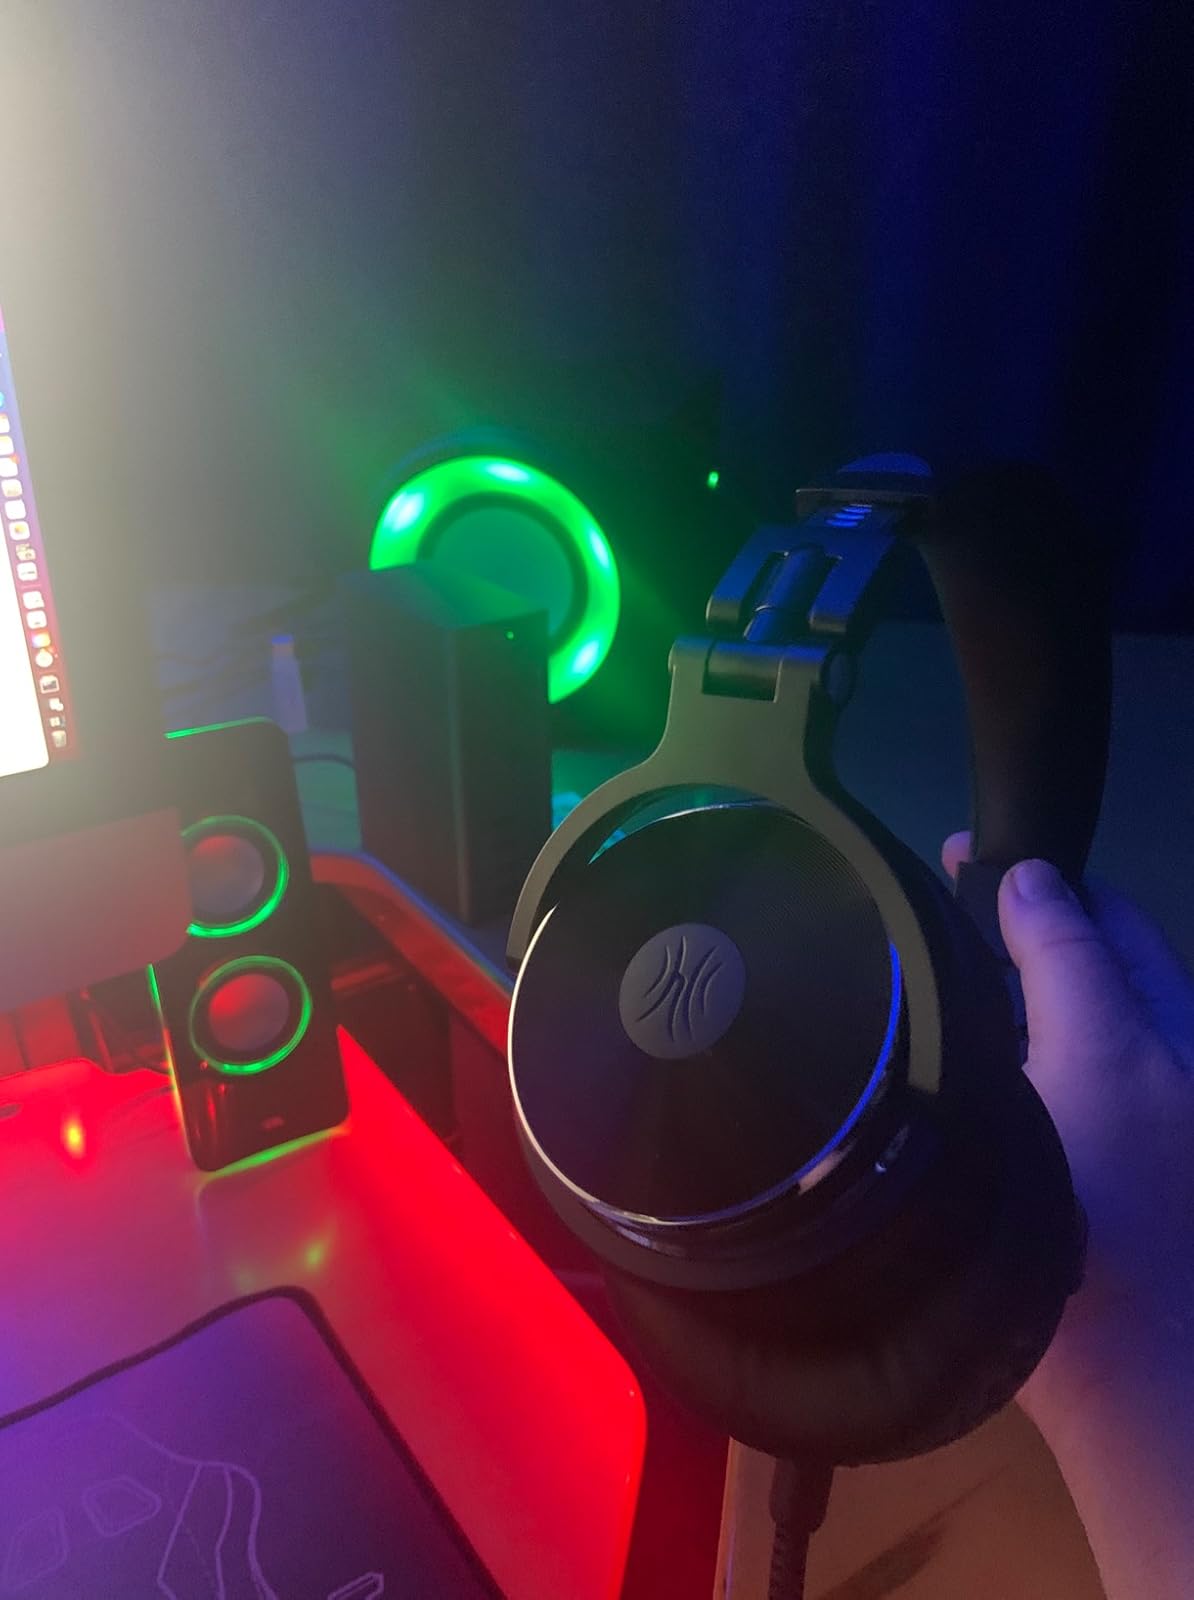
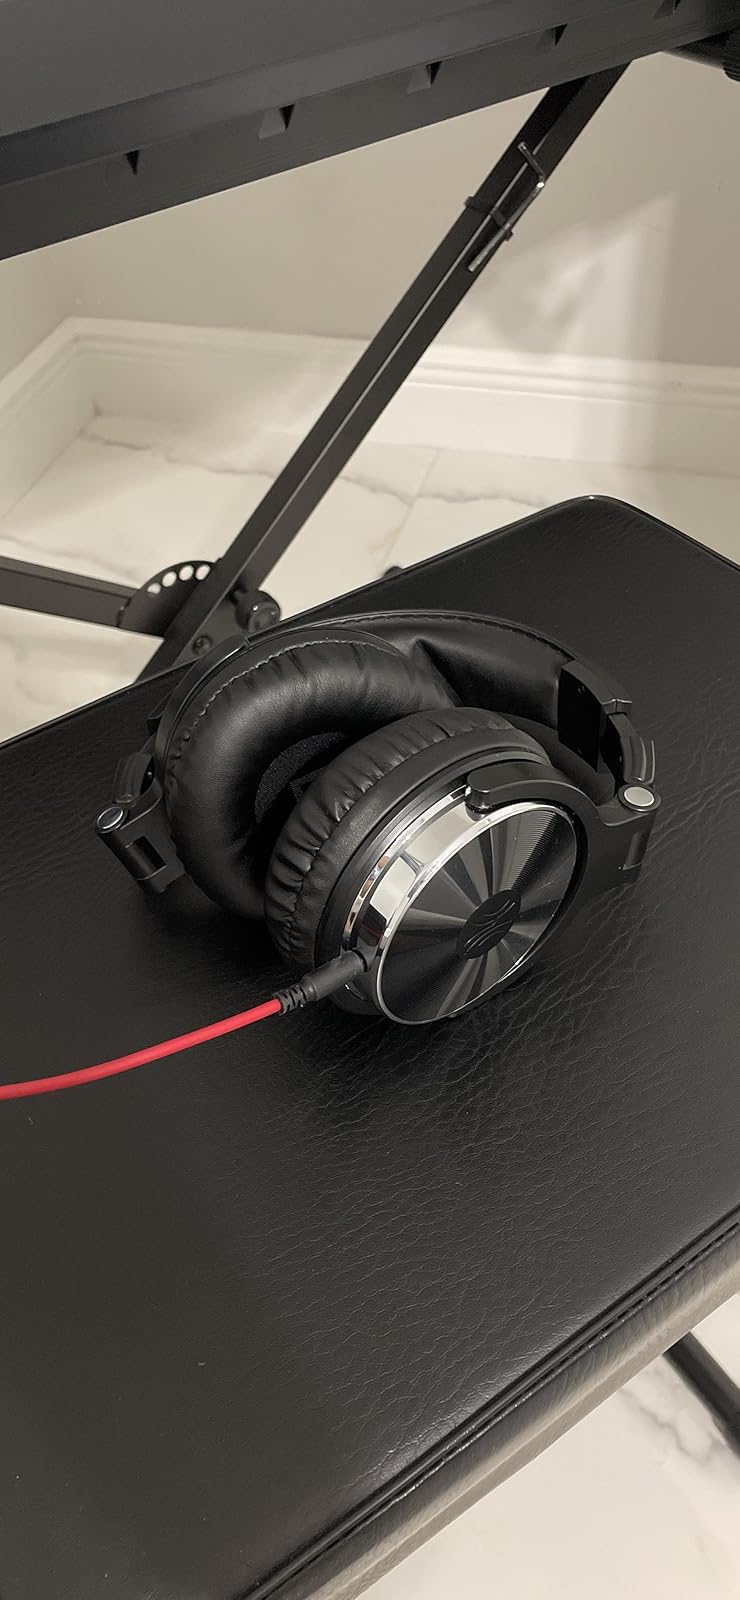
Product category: headphones
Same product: yes